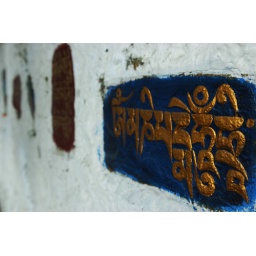
Tiny religional sign in Tibetian on the wall of The Potala Palace, Lhasa, Tibet, China